Woszczyce

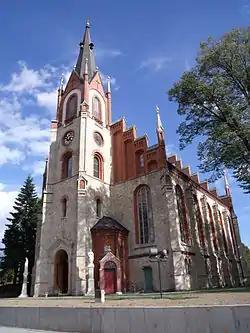
Saints Peter and Paul church

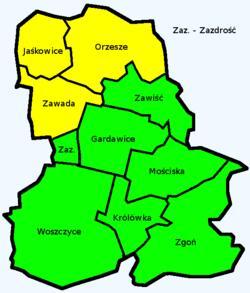
Map of Orzesze

Woszczyce is a sołectwo in the south west of Orzesze, Silesian Voivodeship, southern Poland. It was an independent village but was, as a part of gmina Gardawice, administratively merged into Orzesze in 1975. It has an area of 18.7 km and about 1,230 inhabitants.